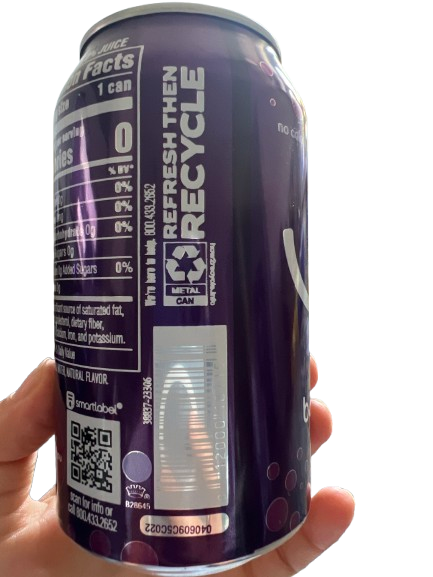
Waste category: metal